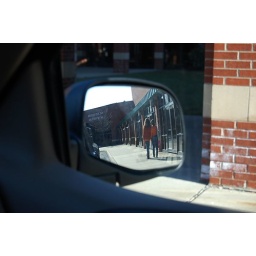
Day two hundred thirteen/365. My son and his girlfriend on the sidewalk in front of the school.